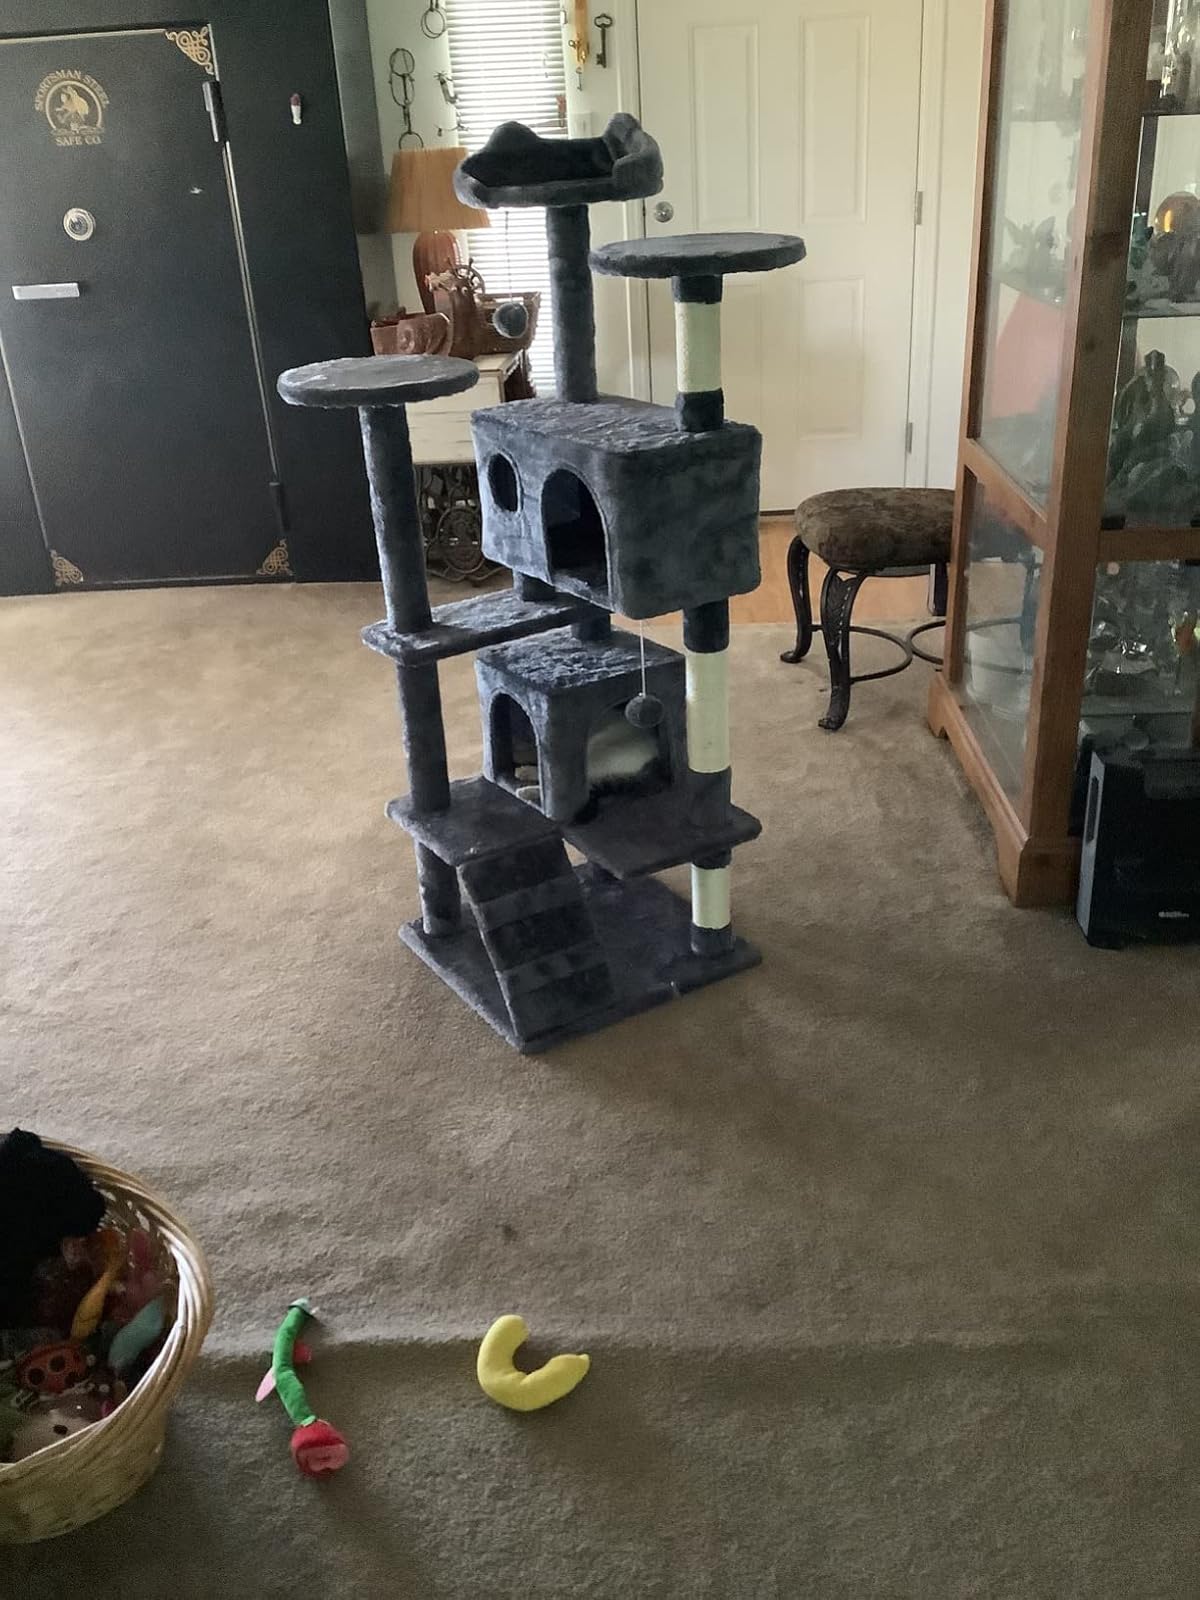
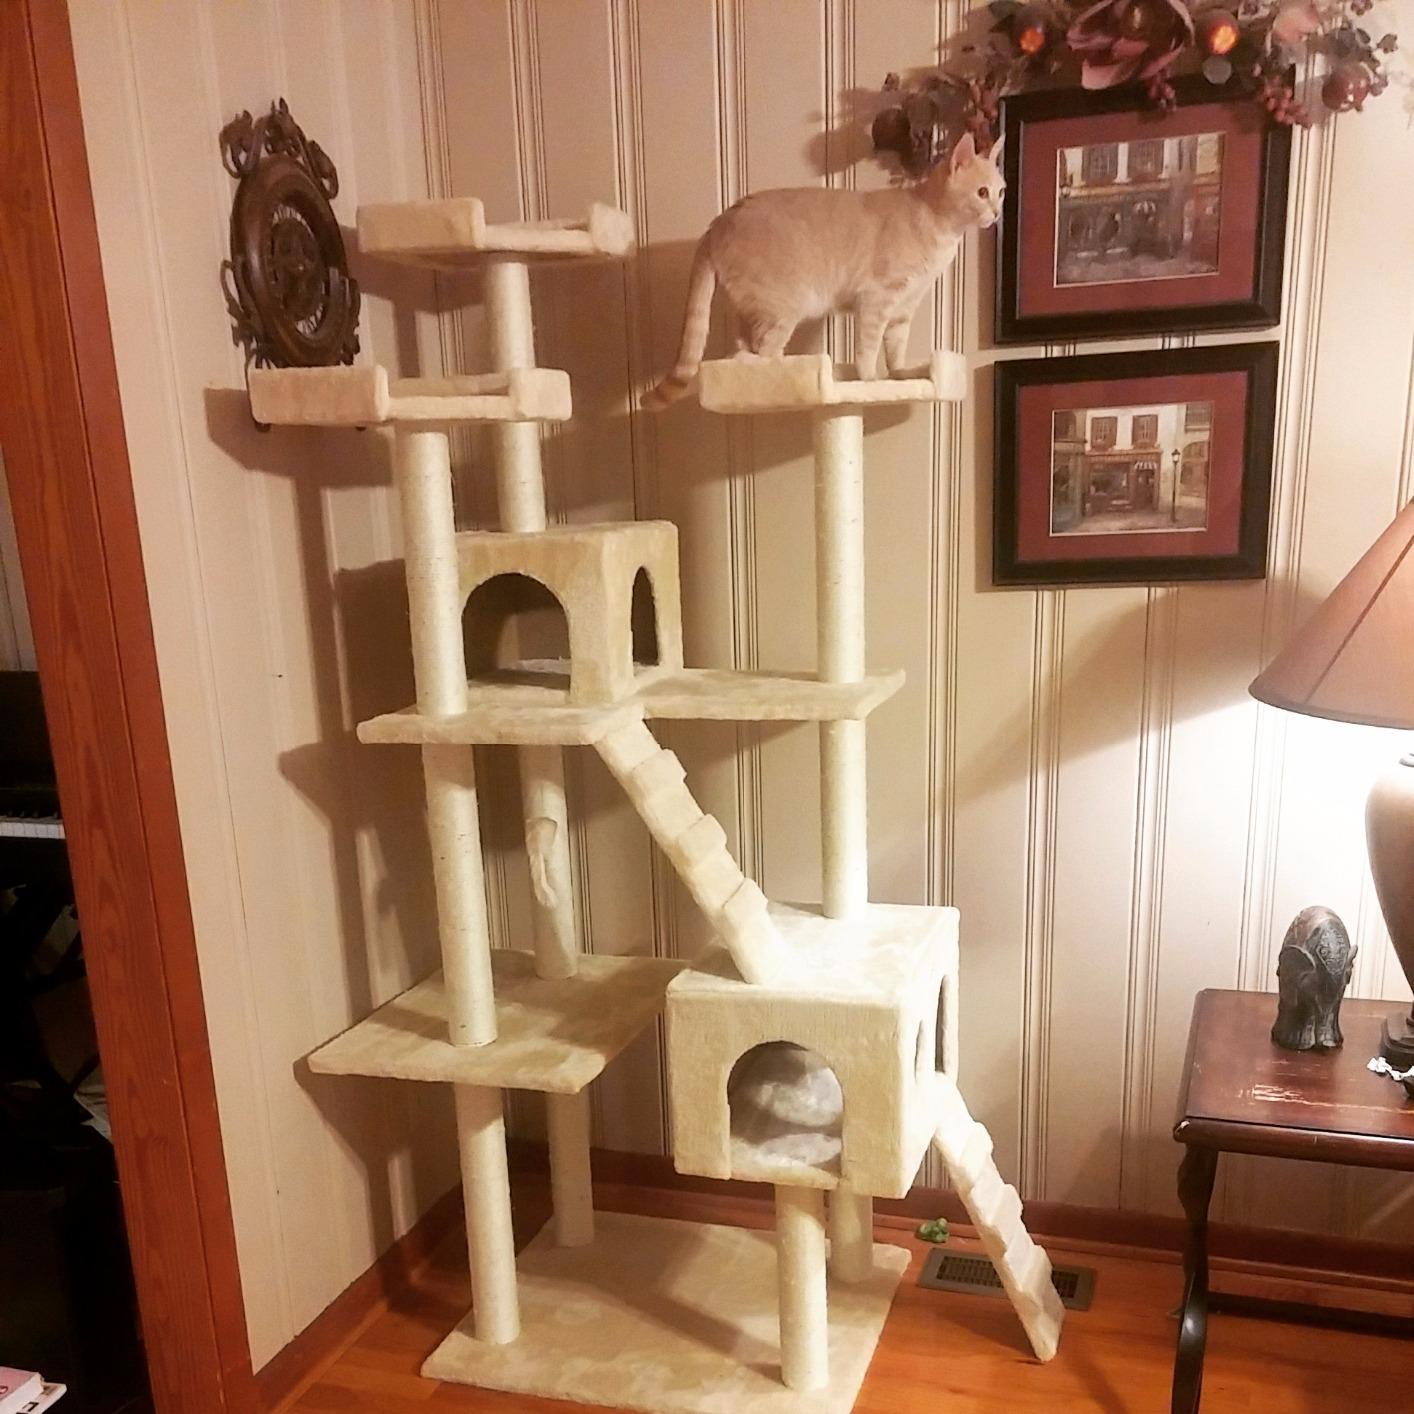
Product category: items_cat tree
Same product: no